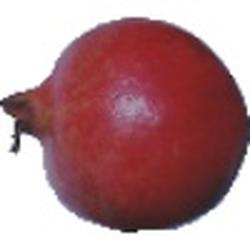
Label: Pomegranate